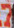
Number: 7